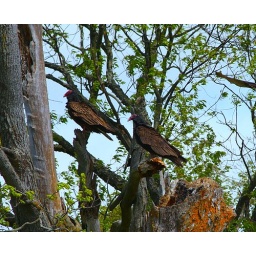
Two birds in a tree